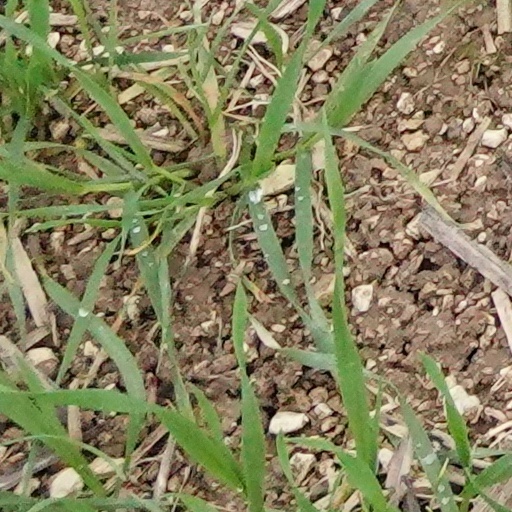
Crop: wheat